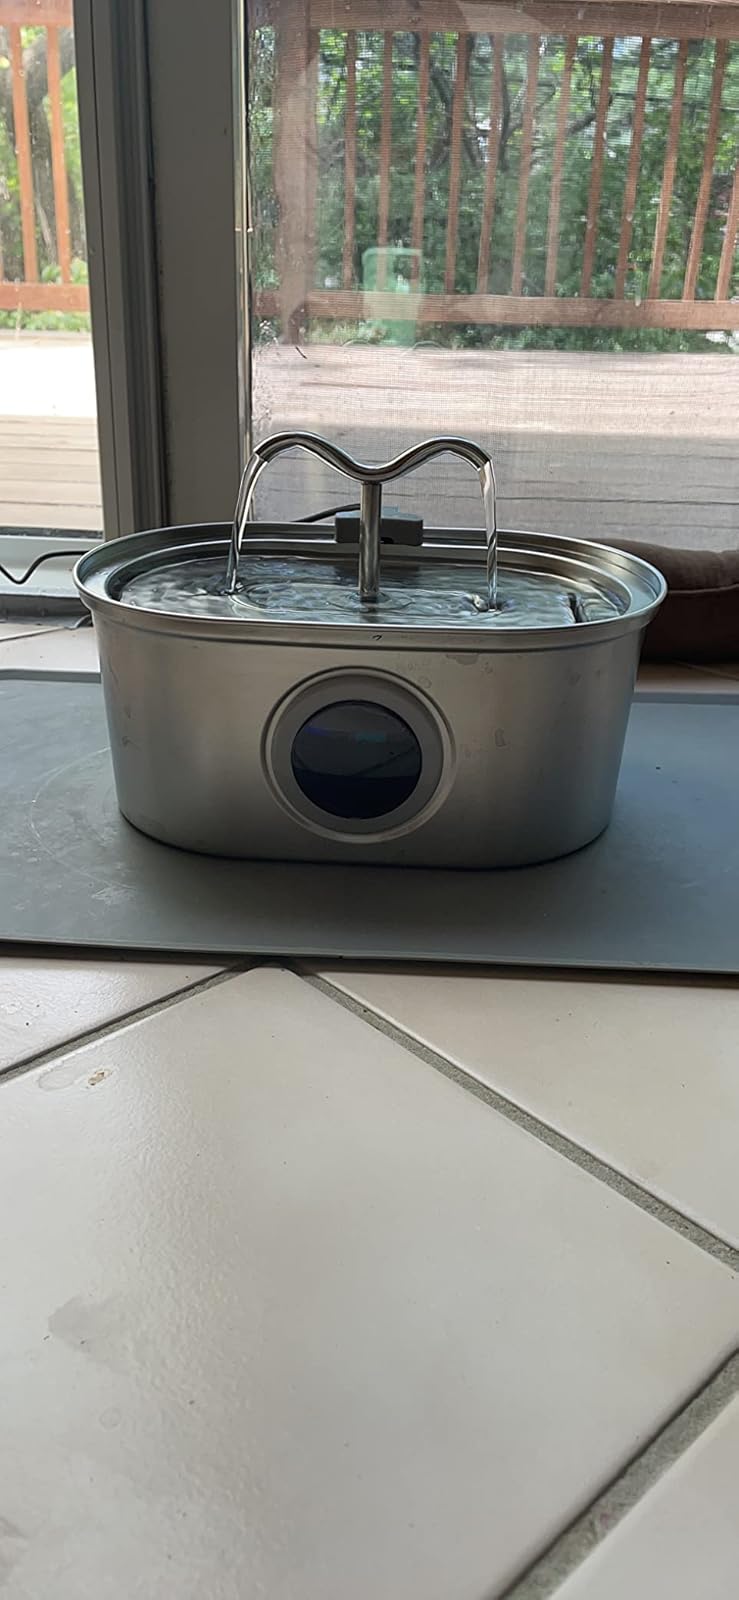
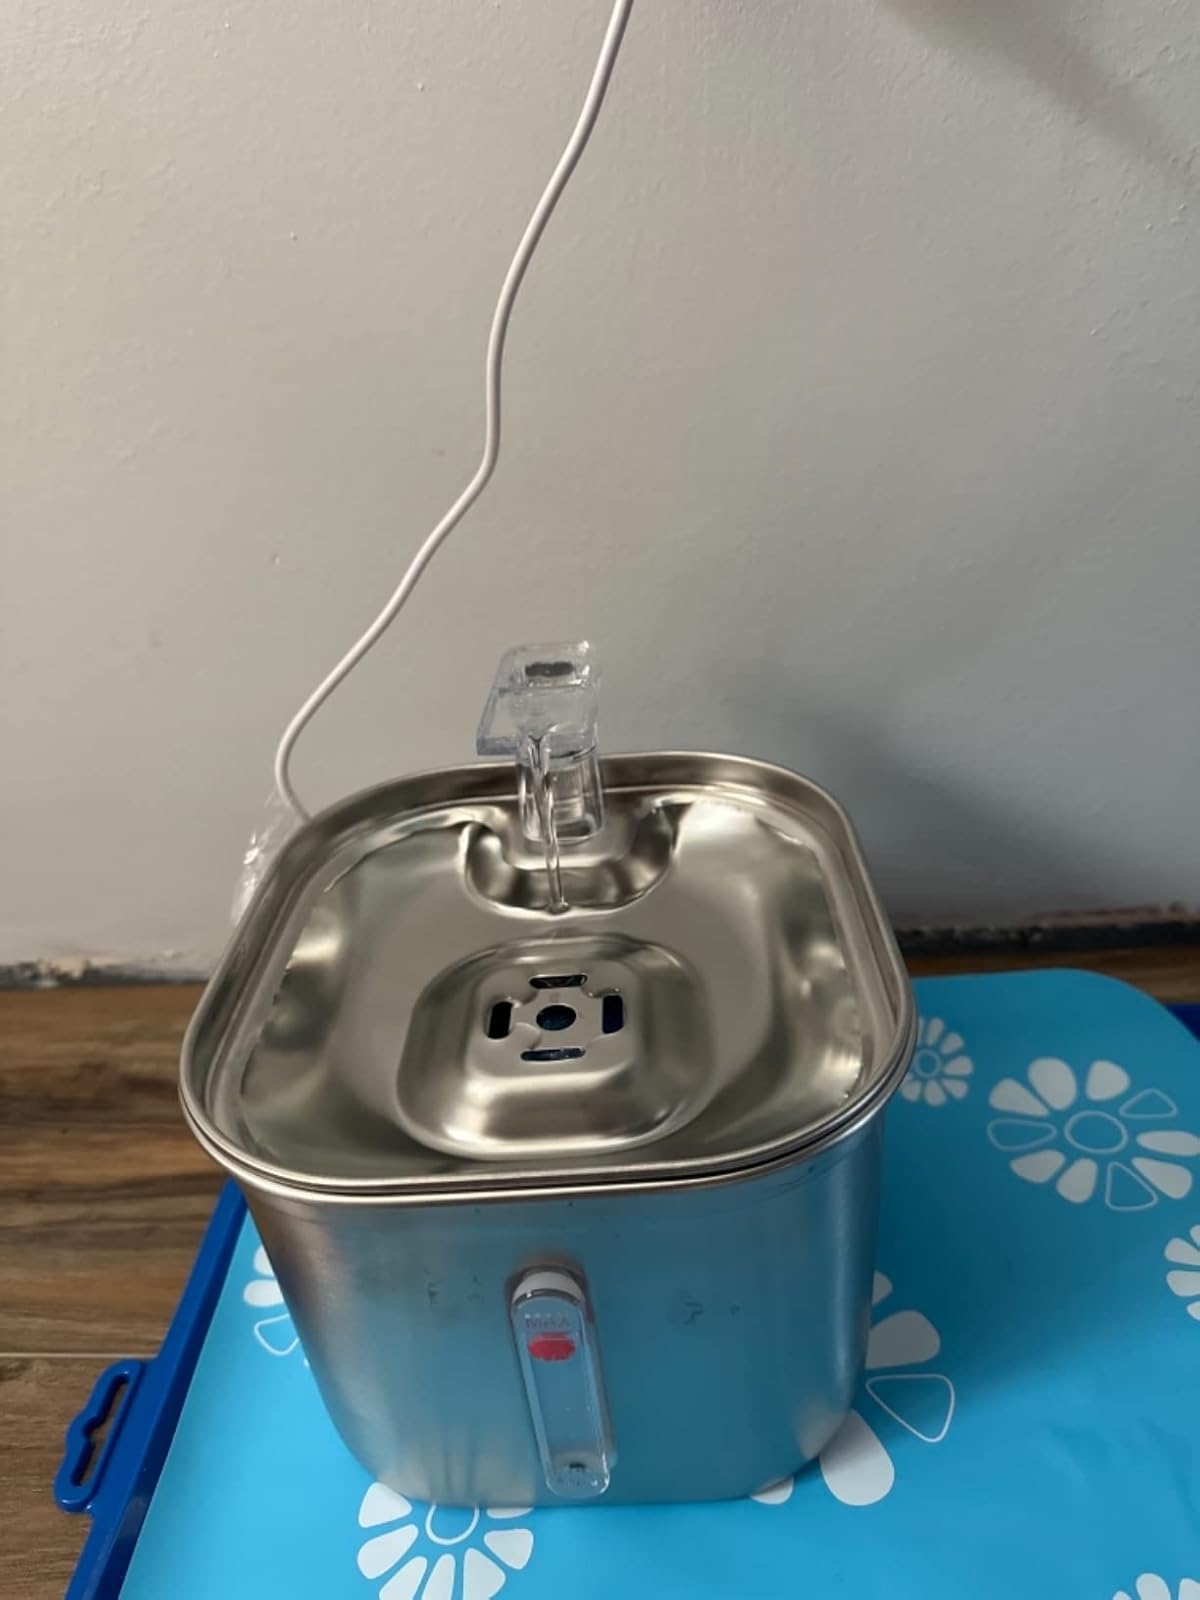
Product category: items_bowl
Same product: no